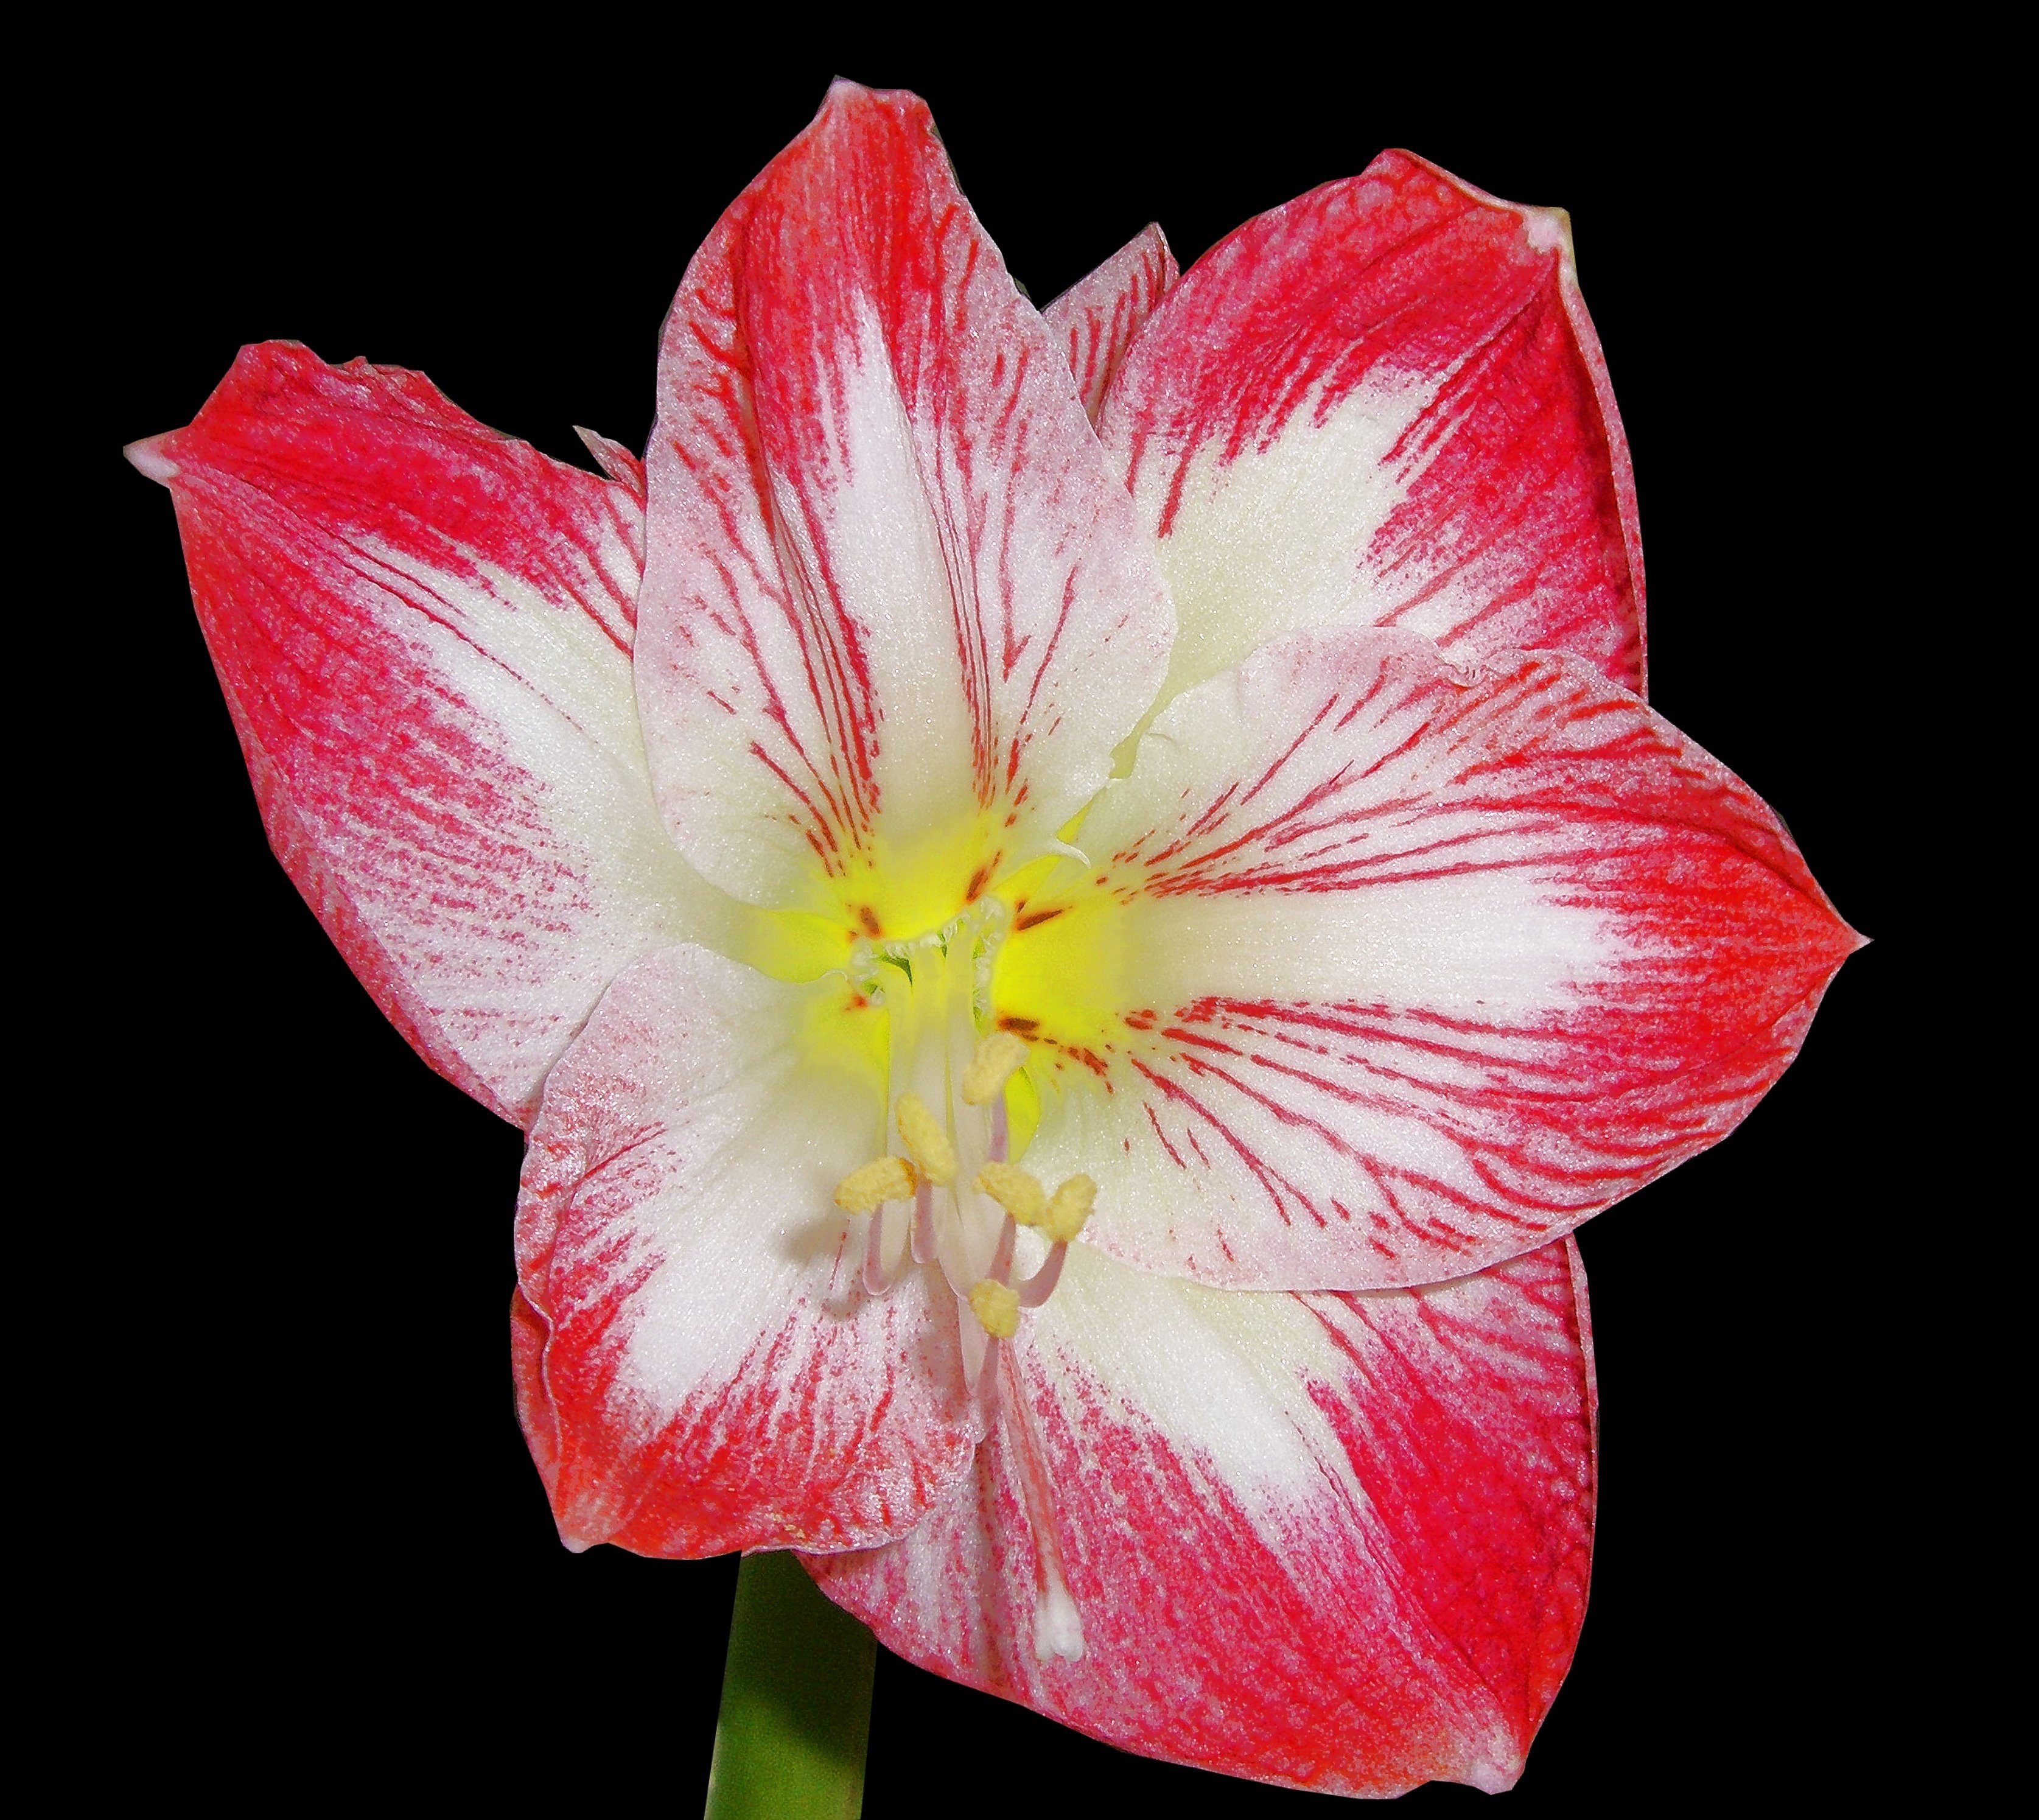
plant, flower, petal, red, pink, flora, flowers, gladiolus, amaryllis, macro photography, flowering plant, amaryllis plant, amaryllidaceae, hippeastrum, plant stem, land plant, amaryllis belladonna